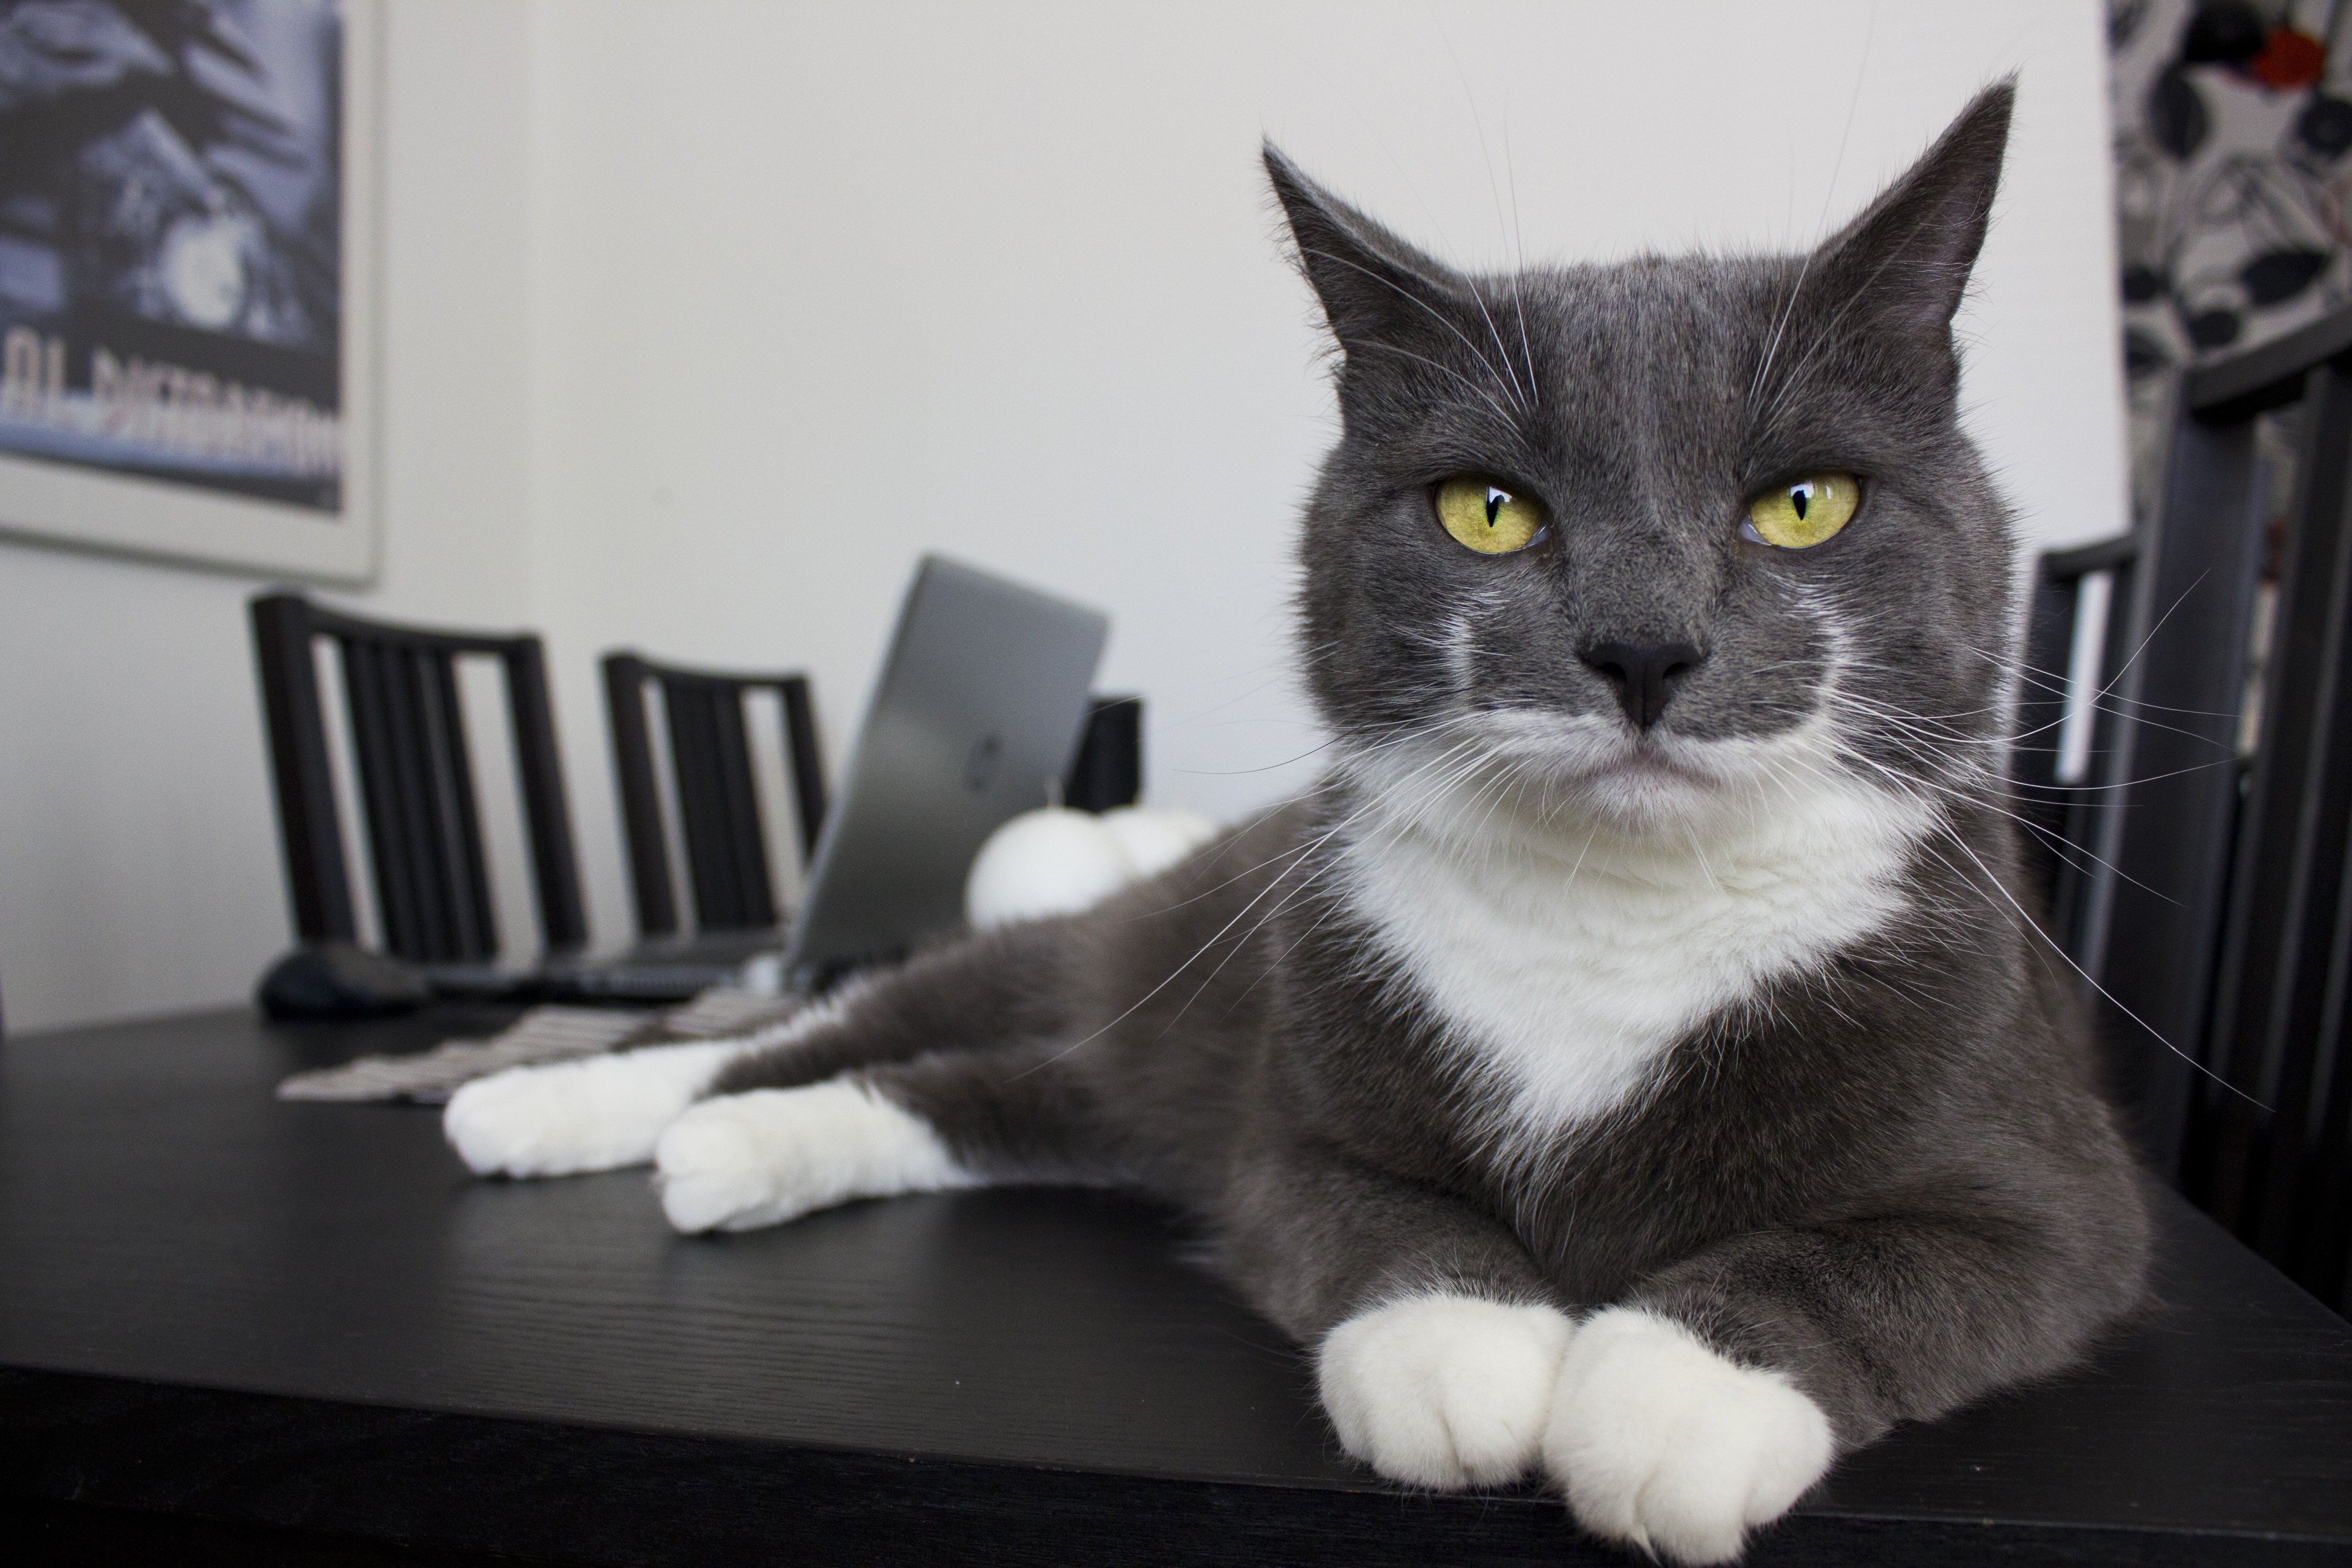
cat, mammal, pets, cats, whiskers, animals, vertebrate, cute cat, european shorthair, gray cat, gray cat pets, small to medium sized cats, cat like mammal, domestic short haired cat, american shorthair